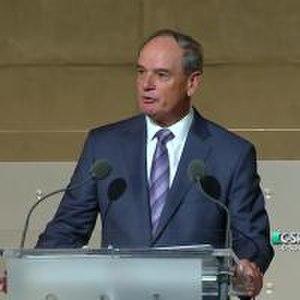
Donald DiFrancesco a été le 51ᵉ gouverneur du New Jersey entre 2001 et 2002.